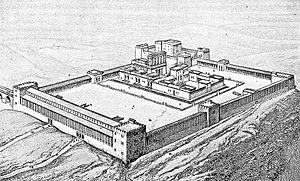
reconstitution du Mont du Temple d'Hérode d'après: Volz Paul, Die biblischen Altertümer (Antiquités bibliques). 1914, Page 51, Planche 8
Le temple d'Hérode de Jérusalem est le nom donné aux extensions massives du second Temple de Jérusalem et aux rénovations du mont du Temple, réalisées par Hérode Iᵉʳ le Grand. Ce projet débuta vers 19 av. J-C et ne fut entièrement terminé que vers 63.